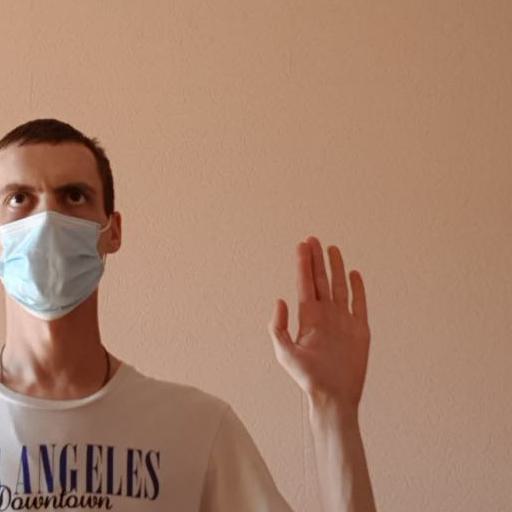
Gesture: stop